Television

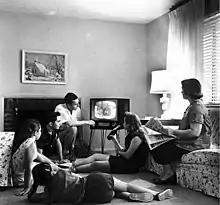
American family watching television,

Liquid-crystal-display televisions (LCD TVs) are television sets that use liquid-crystal display technology to produce images. LCD televisions are much thinner and lighter than cathode-ray tube (CRTs) of similar display size and are available in much larger sizes (e.g., 90-inch diagonal). When manufacturing costs fell, this combination of features made LCDs practical for television receivers. LCDs come in two types: those using cold cathode fluorescent lamps, simply called LCDs, and those using LED as backlight called LEDs.